Sadullah Güney

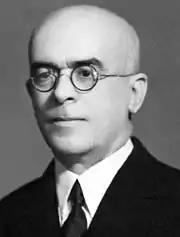

Sadullah Güney also known as Ali Sadullah Bey (Galata, 1883 – June 18, 1945) was an officer of the Ottoman Army and the Turkish Army. He was also the General Director of the Seyr-i Sefain (January 6, 1923 – July 1, 1933).